Marcus Lawrence Ward

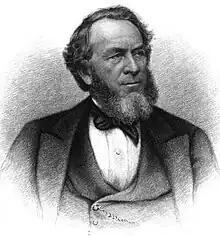
Ward c. 1859

Marcus Lawrence Ward (November 9, 1812 – April 25, 1884) was an American Republican Party politician, who served as the 21st governor of New Jersey from 1866 to 1869 and represented Essex County for one term from 1873 to 1875.